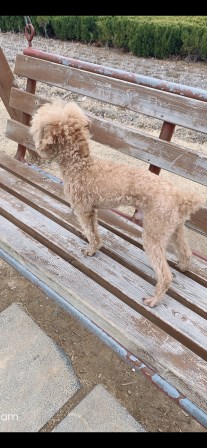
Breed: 7449-n000128-teddy